Cari Higgins

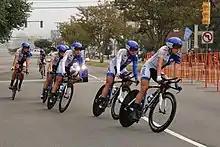
Riding with at the 2015 UCI Road World Championships

Cari Higgins (born October 5, 1976) is an American former racing cyclist. Following her retirement from cycling, Higgins became a real estate agent.